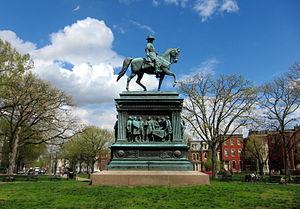
Major General John A. Logan, ou John A. Logan Memorial, est une statue équestre située à Washington, honorant le major général de la guerre de Sécession et homme politique John Alexander Logan.